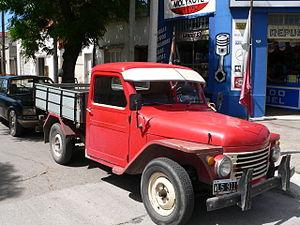
Le Rastrojero est un petit véhicule utilitaire de type pick-up diesel avec une charge utile d'une demi-tonne, conçu par Raúl Gómez et construit par la société gouvernementale argentine de construction d'avions IAME - Industrias Aeronáuticas y Mecánicas del Estado de 1952 à 1980.